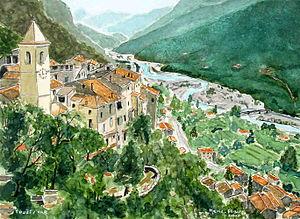
Le village perché de Touët-sur-Var (Alpes-Maritimes
Touët-sur-Var est une commune française située dans le département des Alpes-Maritimes, en région Provence-Alpes-Côte d'Azur.